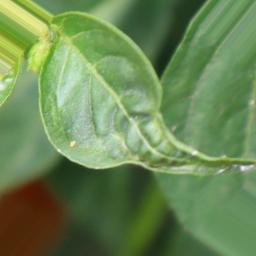
Label: mites_and_trips